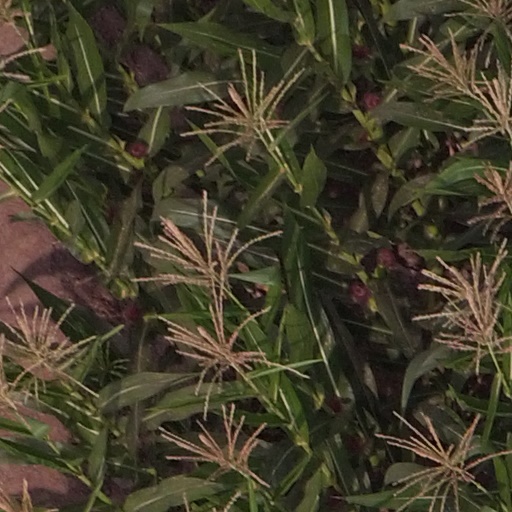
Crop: maize; corn